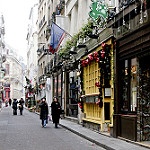
Label: street